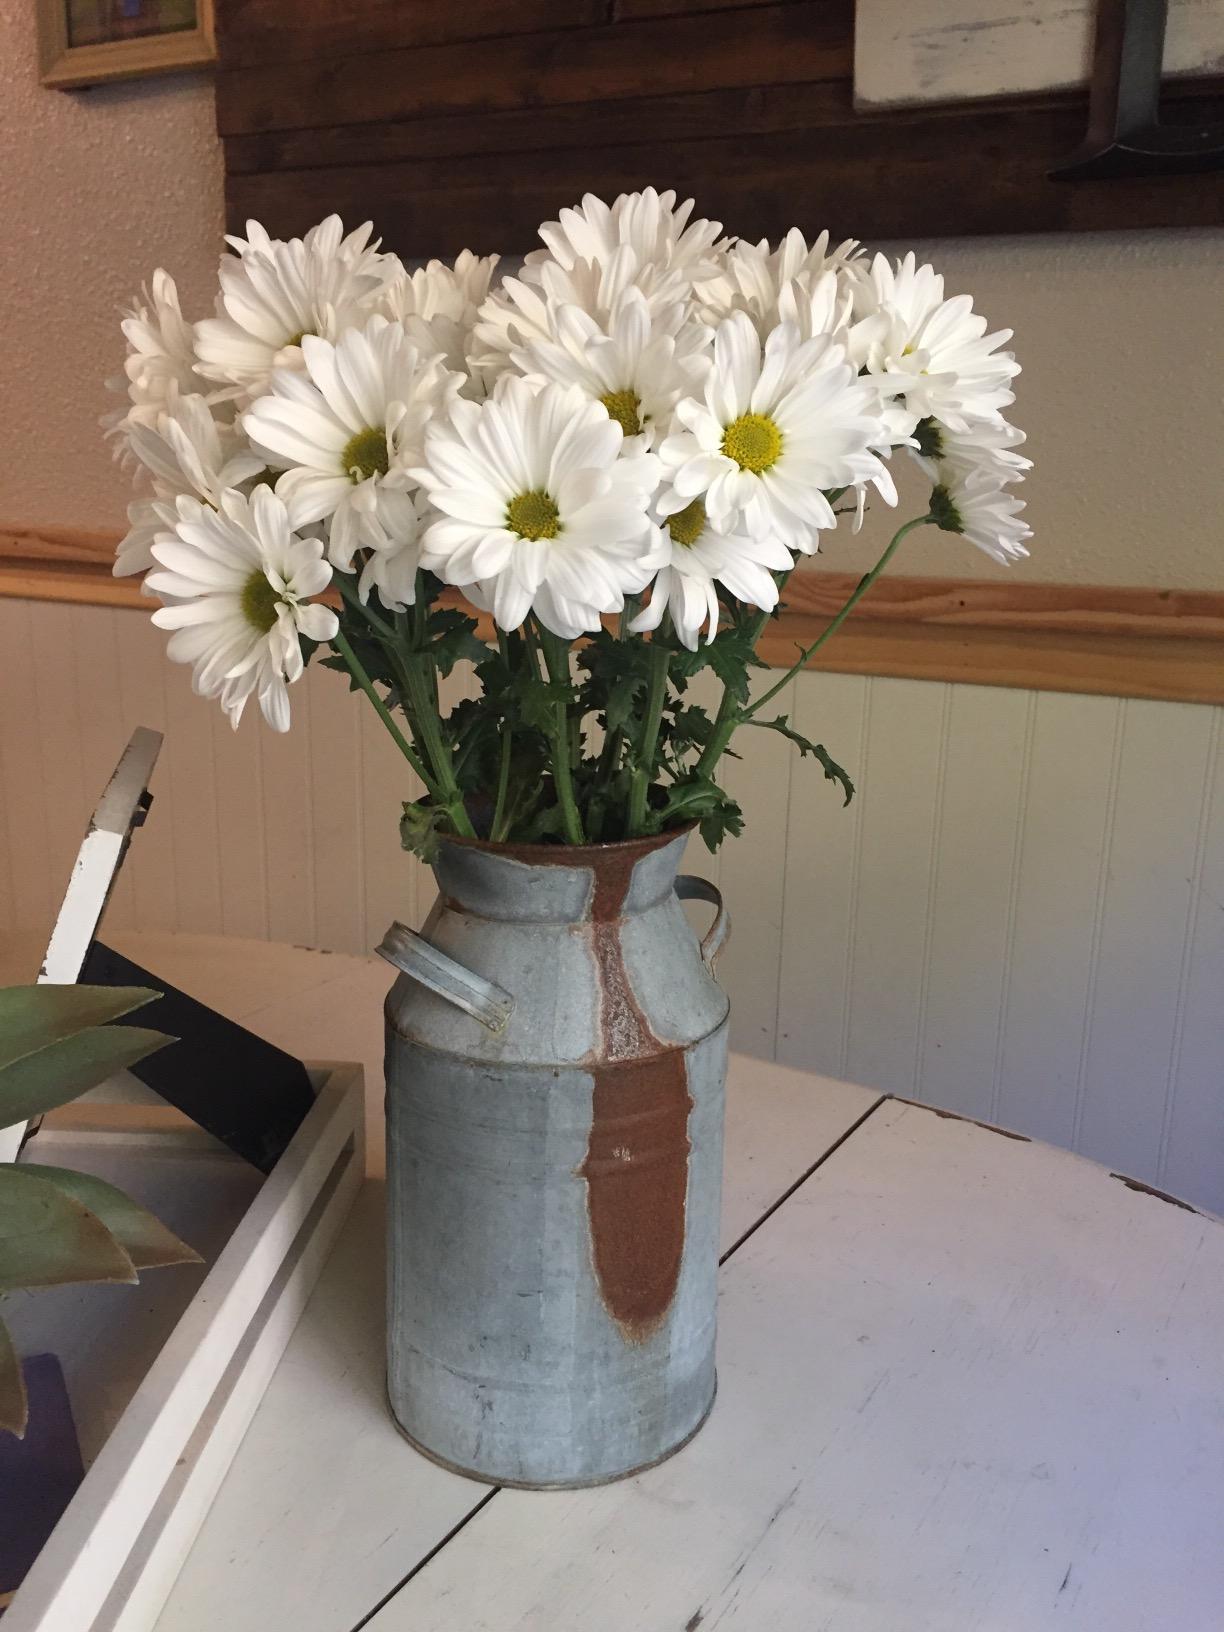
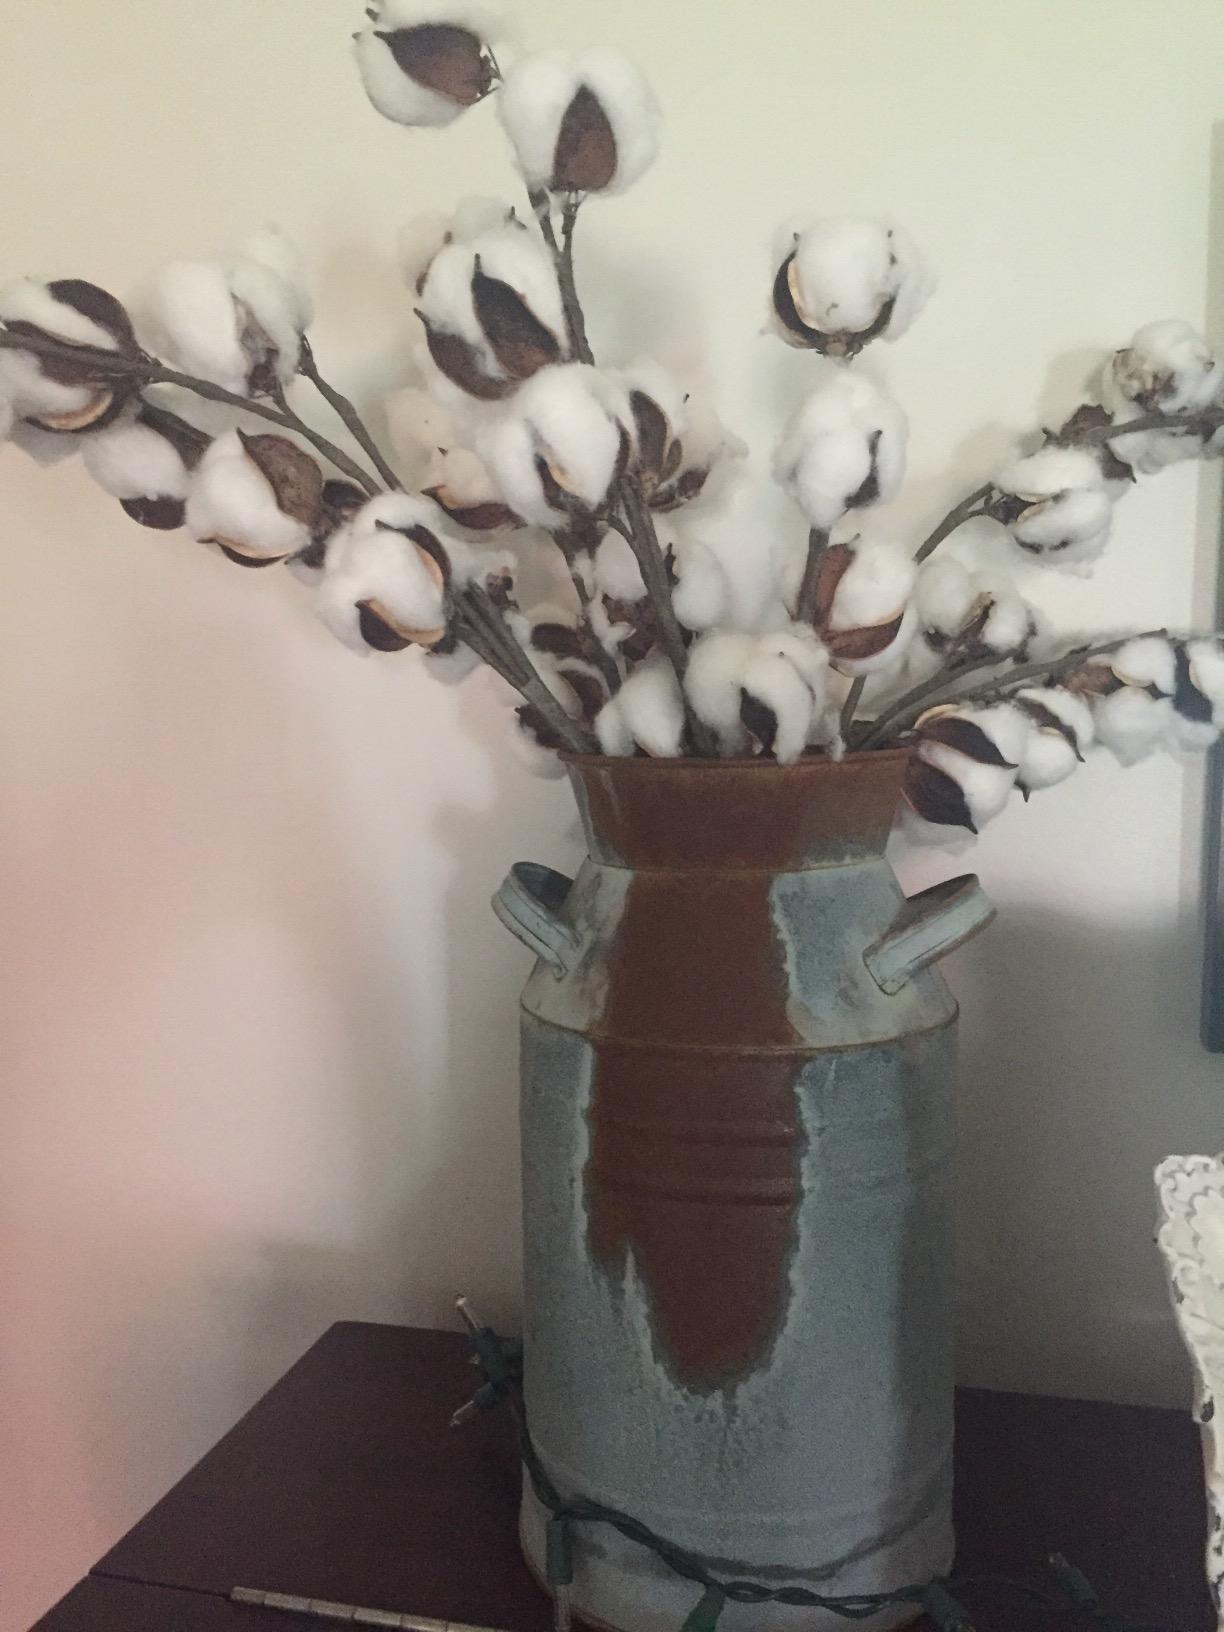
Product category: vase
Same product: yes